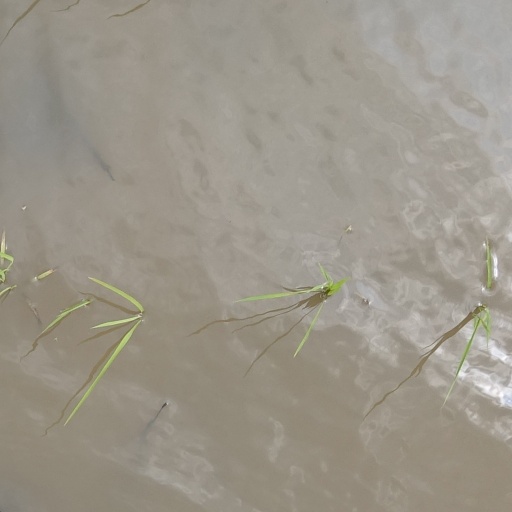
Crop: rice